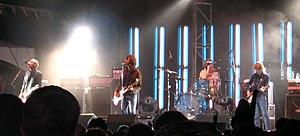
Sloan est un groupe de power pop canadien, originaire d'Halifax, en Nouvelle-Écosse. Le groupe est formé en 1991 quand Chris Murphy et Andrew Scott se sont rencontrés au Nova Scotia College of Art and Design d'Halifax ; Patrick Pentland et Jay Ferguson les ont rejoints peu après. En 1992, le groupe crée son propre label, Murderecords, pour eux et d'autres groupes de la région d'Halifax, et sort le Peppermint EP. Plus tard la même année ils sortent leur premier album Smeared sur le label Geffen Records.